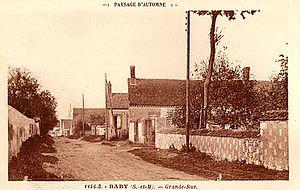
Baby au XIX siècle